Japanese Village, Knightsbridge

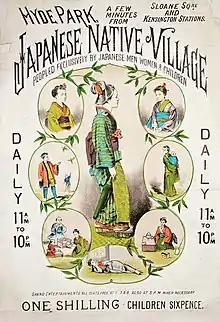
Poster

The Village opened on 10 January 1885 by Rutherford Alcock, a diplomat who had served in Japan and had organised the Japanese stand at the 1862 International Exhibition in London. It included of a street lined with shops made of bamboo, wood and paper, some with thatched roofs, another row of smaller shops, a Buddhist temple and a garden. It was an immediate success and had more than 250,000 visitors during its early months. While Gilbert and Sullivan were writing their opera "The Mikado" in 1885, W. S. Gilbert visited the exhibition and engaged Japanese people from the village to teach his cast aspects of Japanese behaviour and dance.